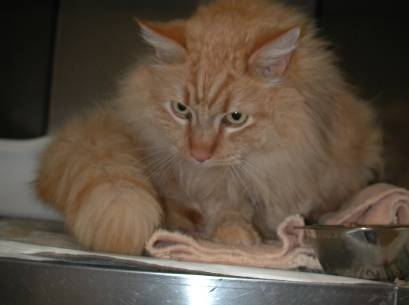
Label: cat